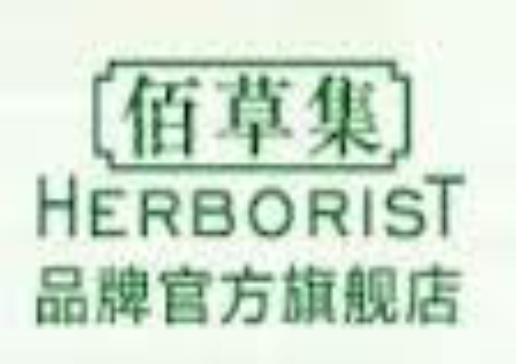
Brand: Herborist
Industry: Necessities